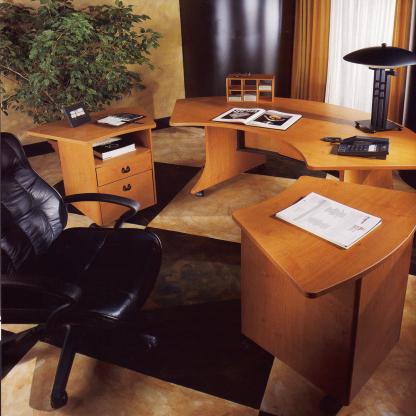
Scene: Indoor